Helecs Vehicles

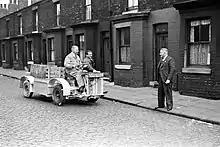
Photo by Noel Hindle, one of the directors. The other director, Robert Smart is on the pavement. Robert's son Duncan has identified the driver as Edward Grant, and the chassis as a Helecs Pup, developed for Express Dairies. The vehicle is outside the Hindle Smart factory on New Bank Street, Manchester, and dates from the early 1950s.

At the 1952 Commercial Motor show, they displayed a new model called the "Endeavour", which was a general purpose vehicle designed for a payload of 30 cwt. They also showcased two "Tough Ten" models, one a bare chassis, and one with a milk float body. The "Endeavour" had a heavy duty traction motor, which was attached to a sub-frame by Metalastic flexible mountings. A Layrub shaft delivered power to the double reduction rear axle. Helecs used a controller which was built as a removable unit, so that removing two bolts and some electrical connections allowed the whole panel to be withdrawn from the vehicle. A Layrub shaft was also used on the "Tough Ten" vehicles.